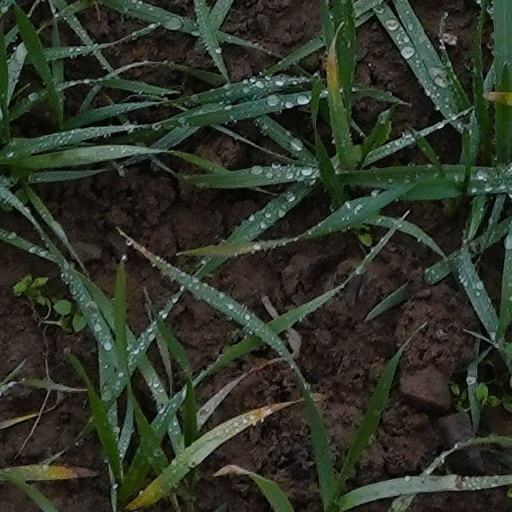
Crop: wheat